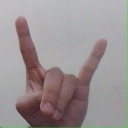
अक्षर: श